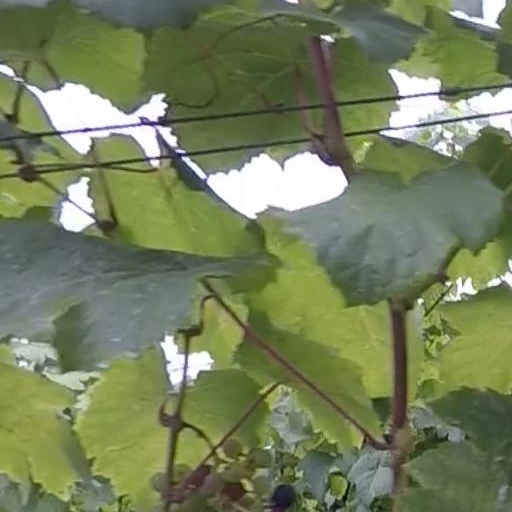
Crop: grape